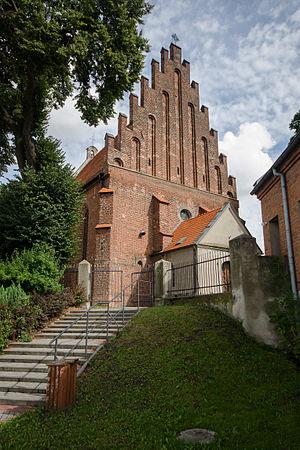
Kleczew est une ville polonaise du powiat de Konin de la voïvodie de Grande-Pologne dans le centre-ouest de la Pologne.